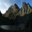
Label: mountain